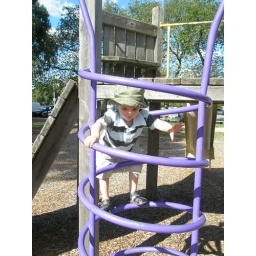
... monkey boy in action, climbing is his speciality...